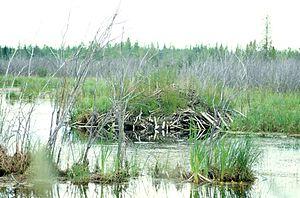
Un site Ramsar est la désignation d'une « zone humide d'importance internationale » inscrite sur la liste établie par la Convention de Ramsar par un État partie. Un site Ramsar doit répondre à un ensemble de critères, tels que la présence d'espèces vulnérables de poissons et d'oiseaux d'eau.
Le parc national Wood Buffalo est un parc national du Canada situé dans le Nord-Est de l'Alberta et le Sud des Territoires du Nord-Ouest. Avec sa superficie de 44 807 km², il s'agit du plus grand parc national au Canada et du second au monde. Il fut créé en 1922 pour protéger le plus grand troupeau de Bisons des bois en liberté au monde. Il s'agit également de l'un des deux sites de nidification connus de la Grue blanche. En 1983, il fut désigné en tant que site du patrimoine mondial par l'UNESCO pour la diversité biologique du delta Paix-Athabasca, un des plus grands deltas d'eau douce au monde, ainsi que pour sa population de bisons sauvages. En 2013, la Société royale d'astronomie du Canada l'a désigné en tant que réserve de ciel étoilé, la plus grande au Canada.